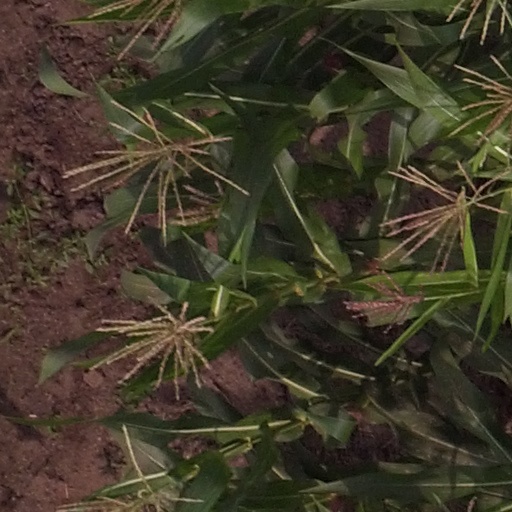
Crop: maize; corn